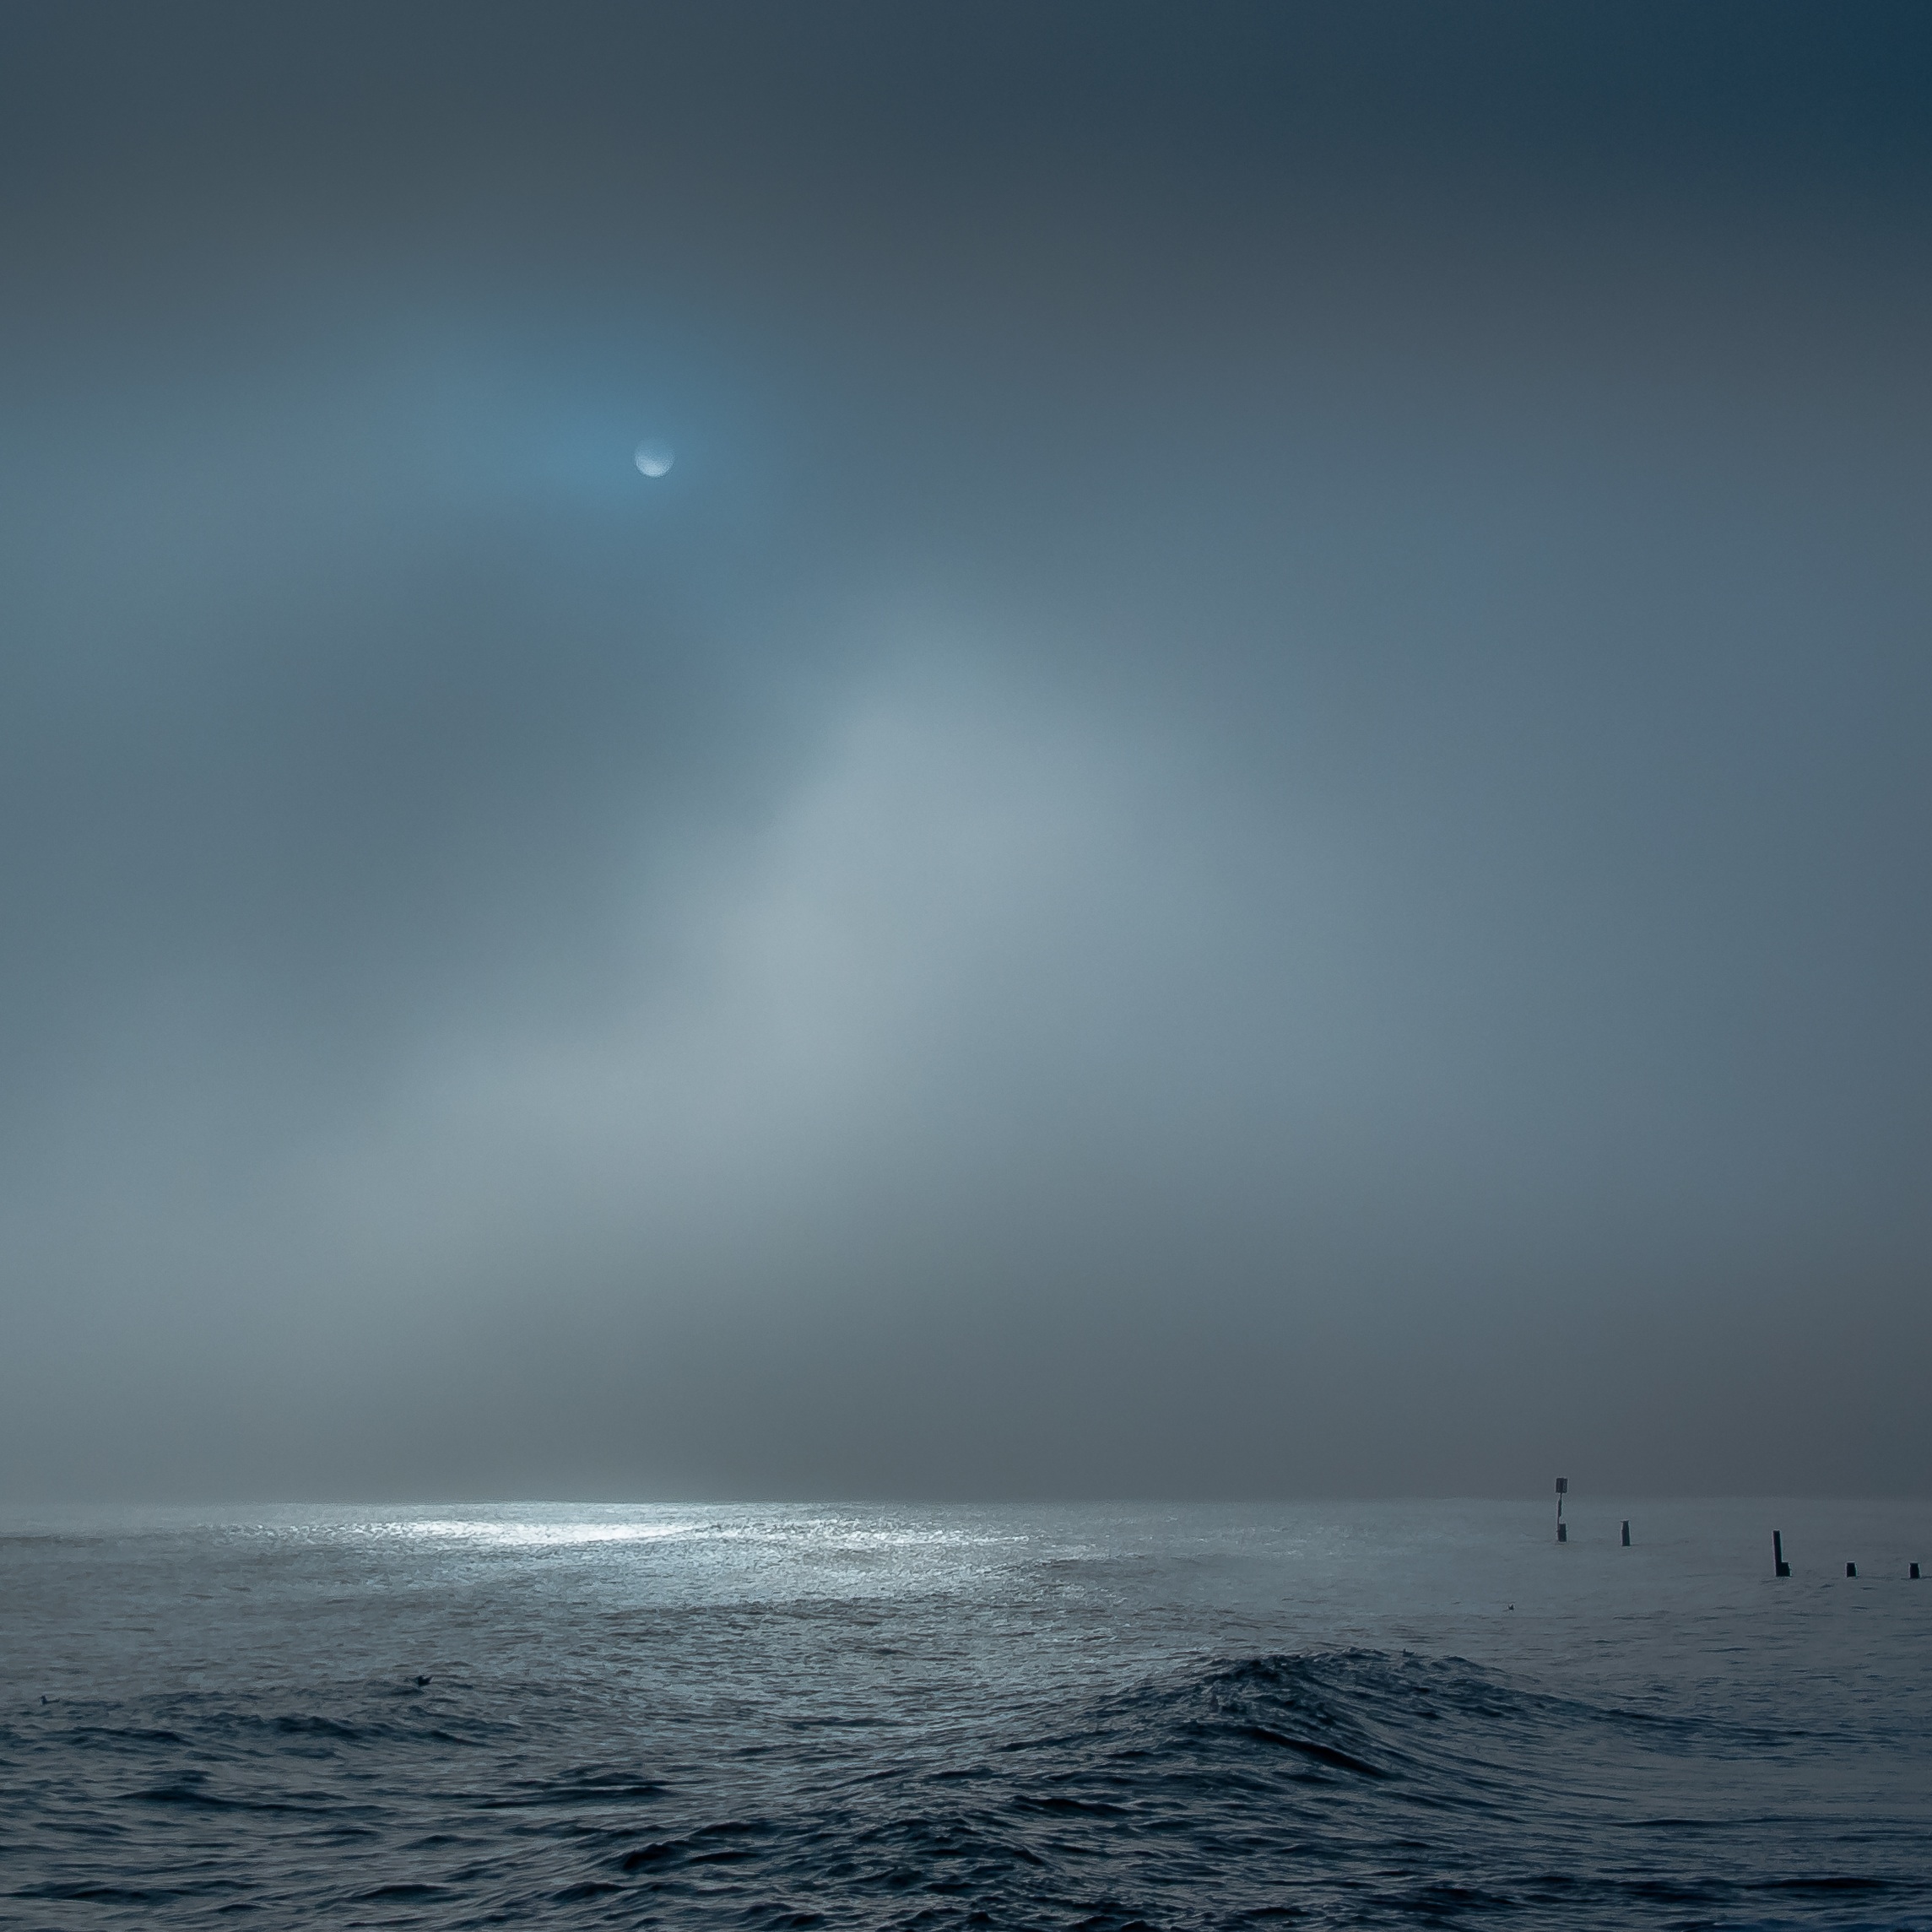
sea, coast, ocean, horizon, light, cloud, sky, sunlight, wave, dawn, atmosphere, weather, moonlight, astronomical object, atmospheric phenomenon, atmosphere of earth, wind wave